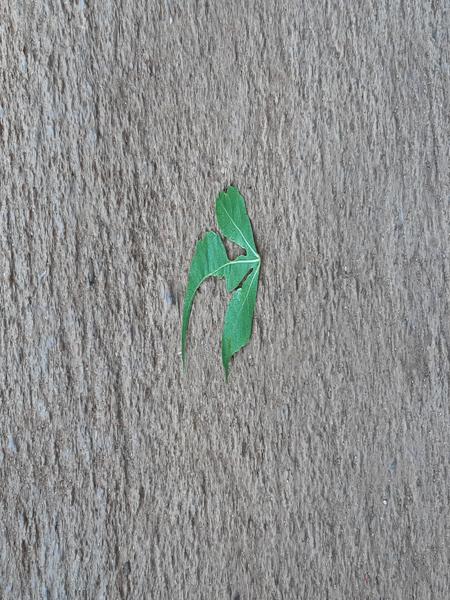
Plant: Neem